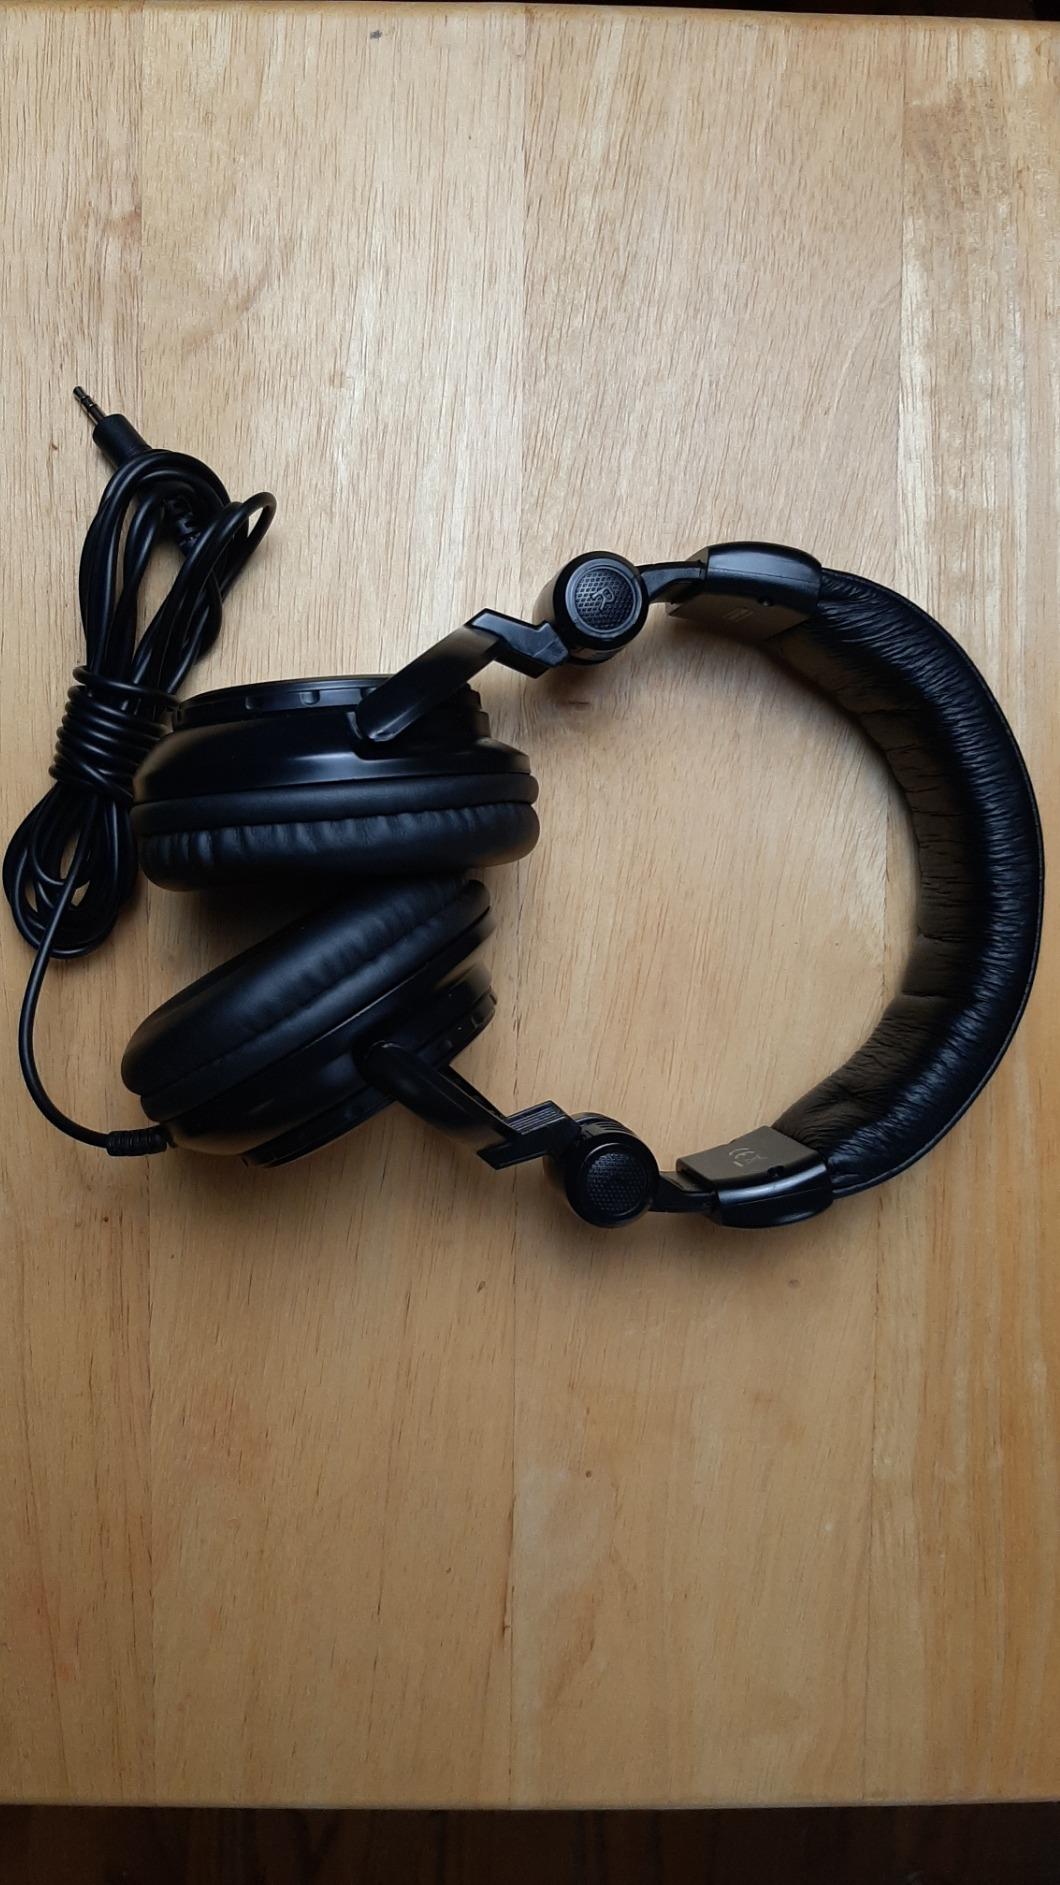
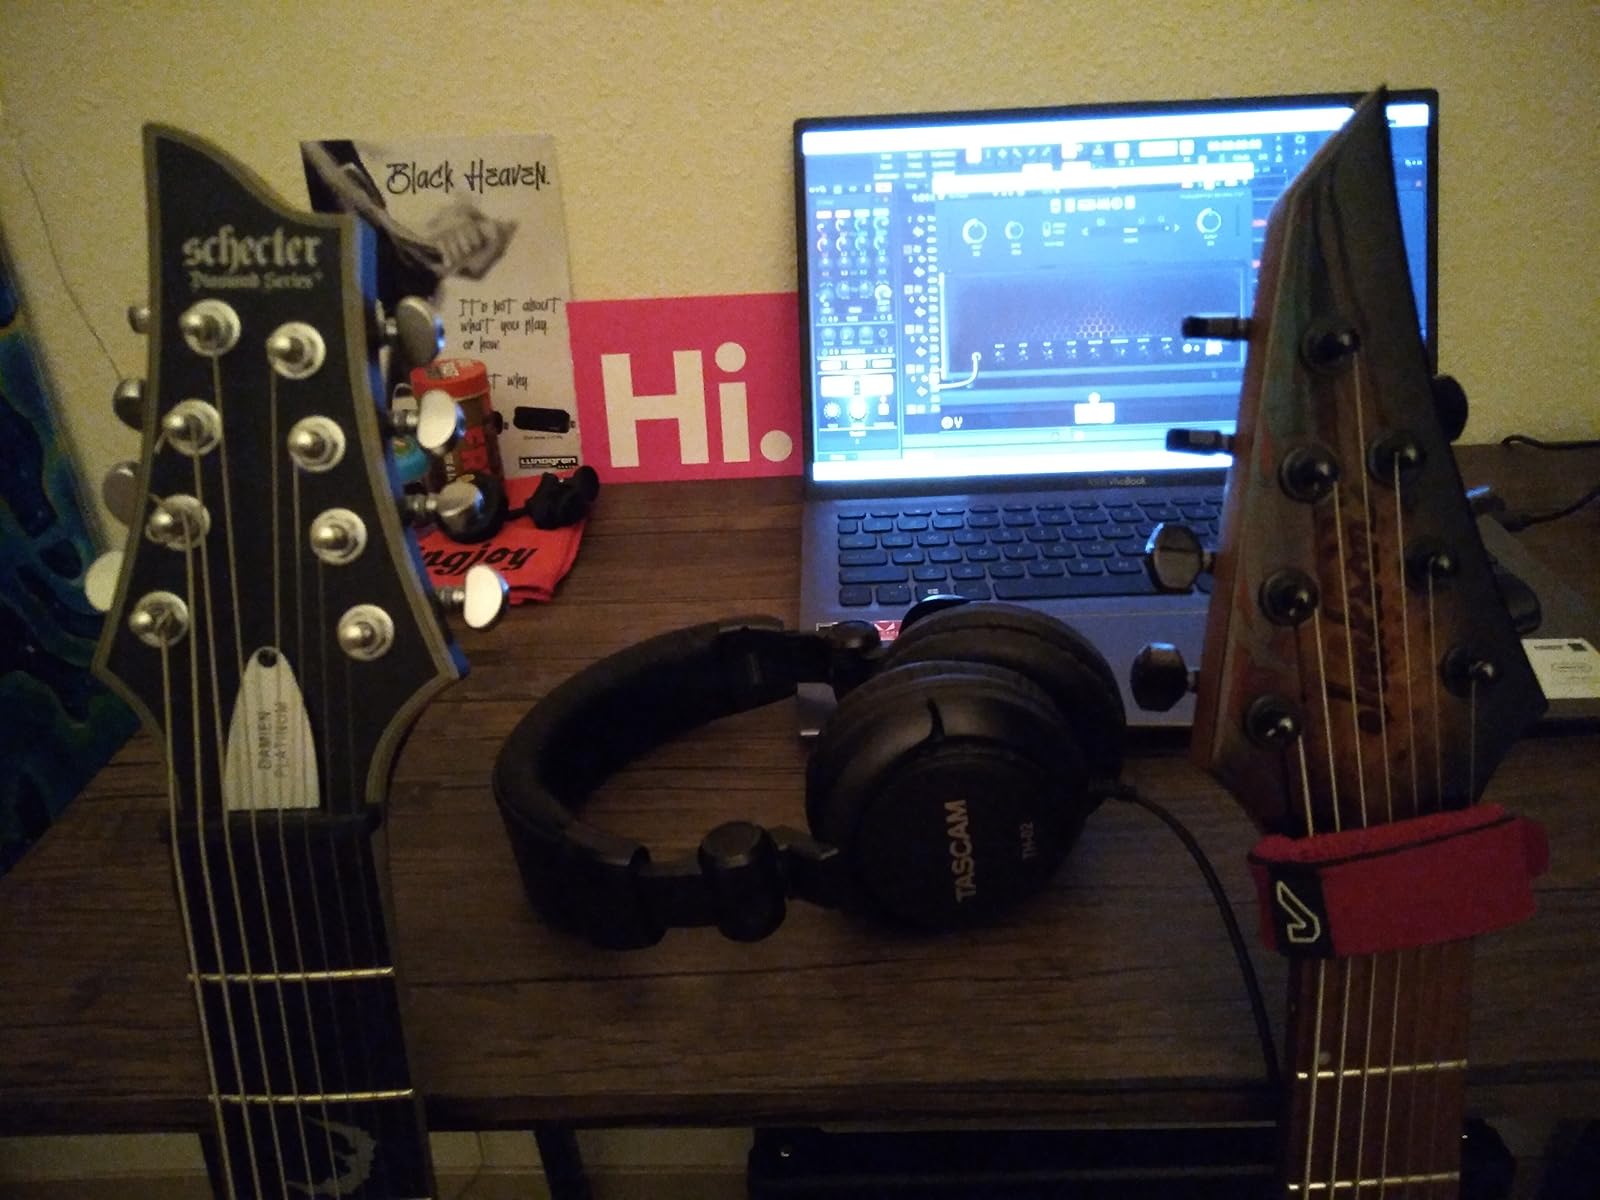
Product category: headphones
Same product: yes